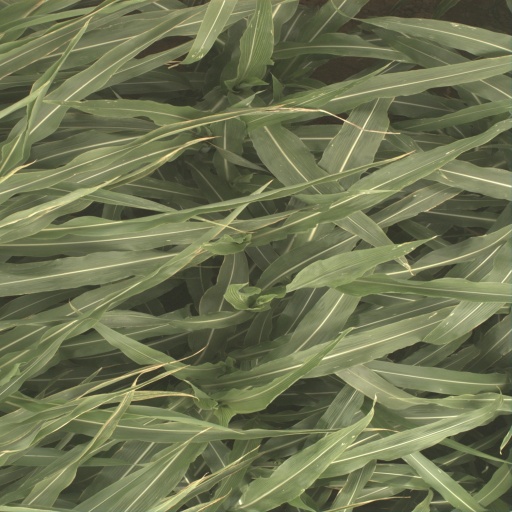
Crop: sorghum